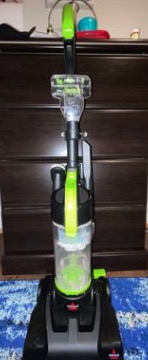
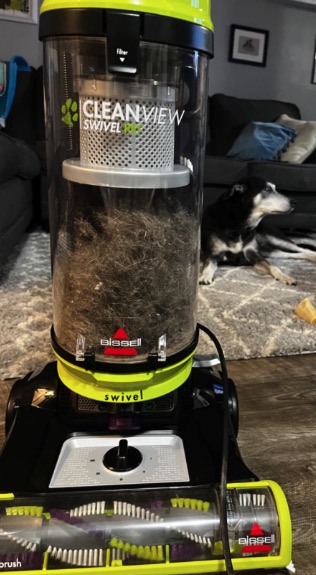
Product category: items_vacuum
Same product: no